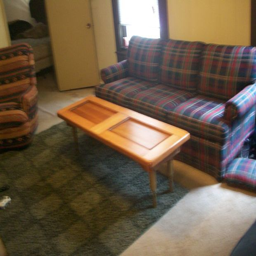
coffee table made from industry